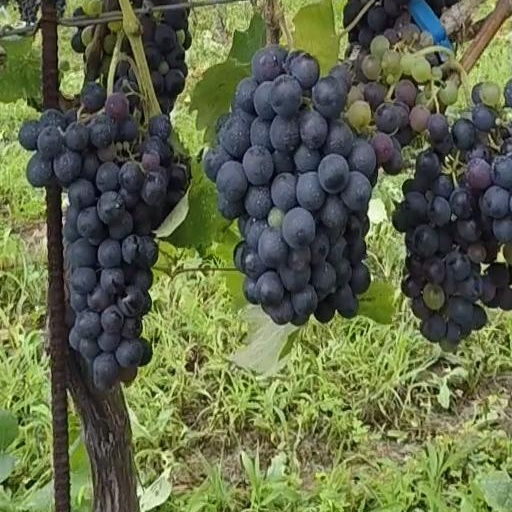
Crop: grape